Climate of Sydney

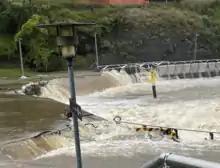
Parramatta ferry wharf bridge flooded during the 2021 Eastern Australian floods

Summer is generally warm to hot, and often humid (particularly in late summer). The ultraviolet index rating averages at 12, but can reach 13 in the midst of the season, which may lead to skin damage among those having light skin.